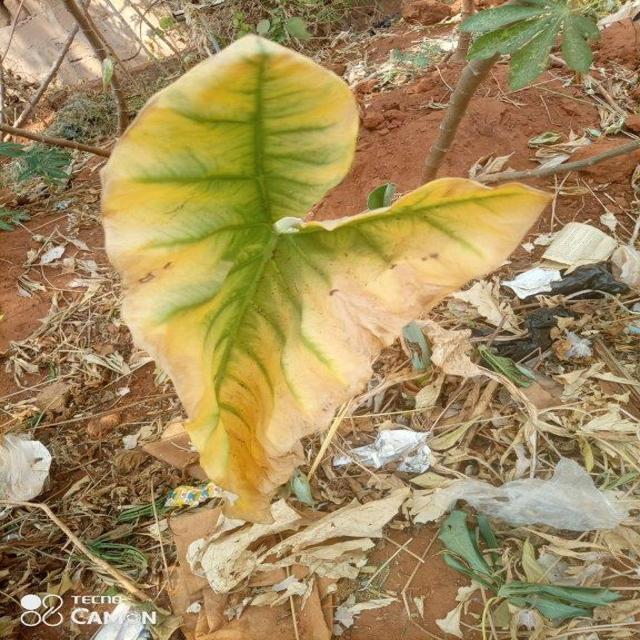
Label: Mid_Blight